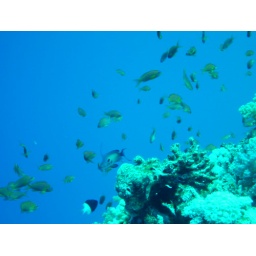
I just love the way these fish look against the blue